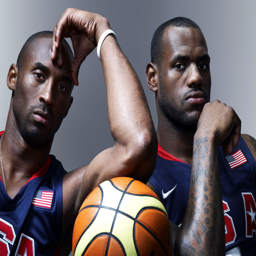
basketball shooting guard and olympic athlete pose before the games .